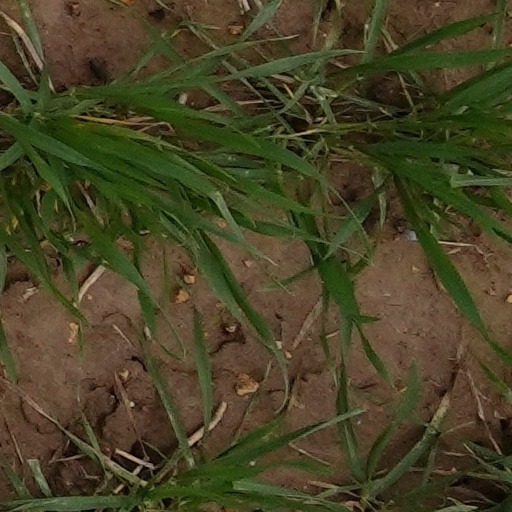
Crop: wheat